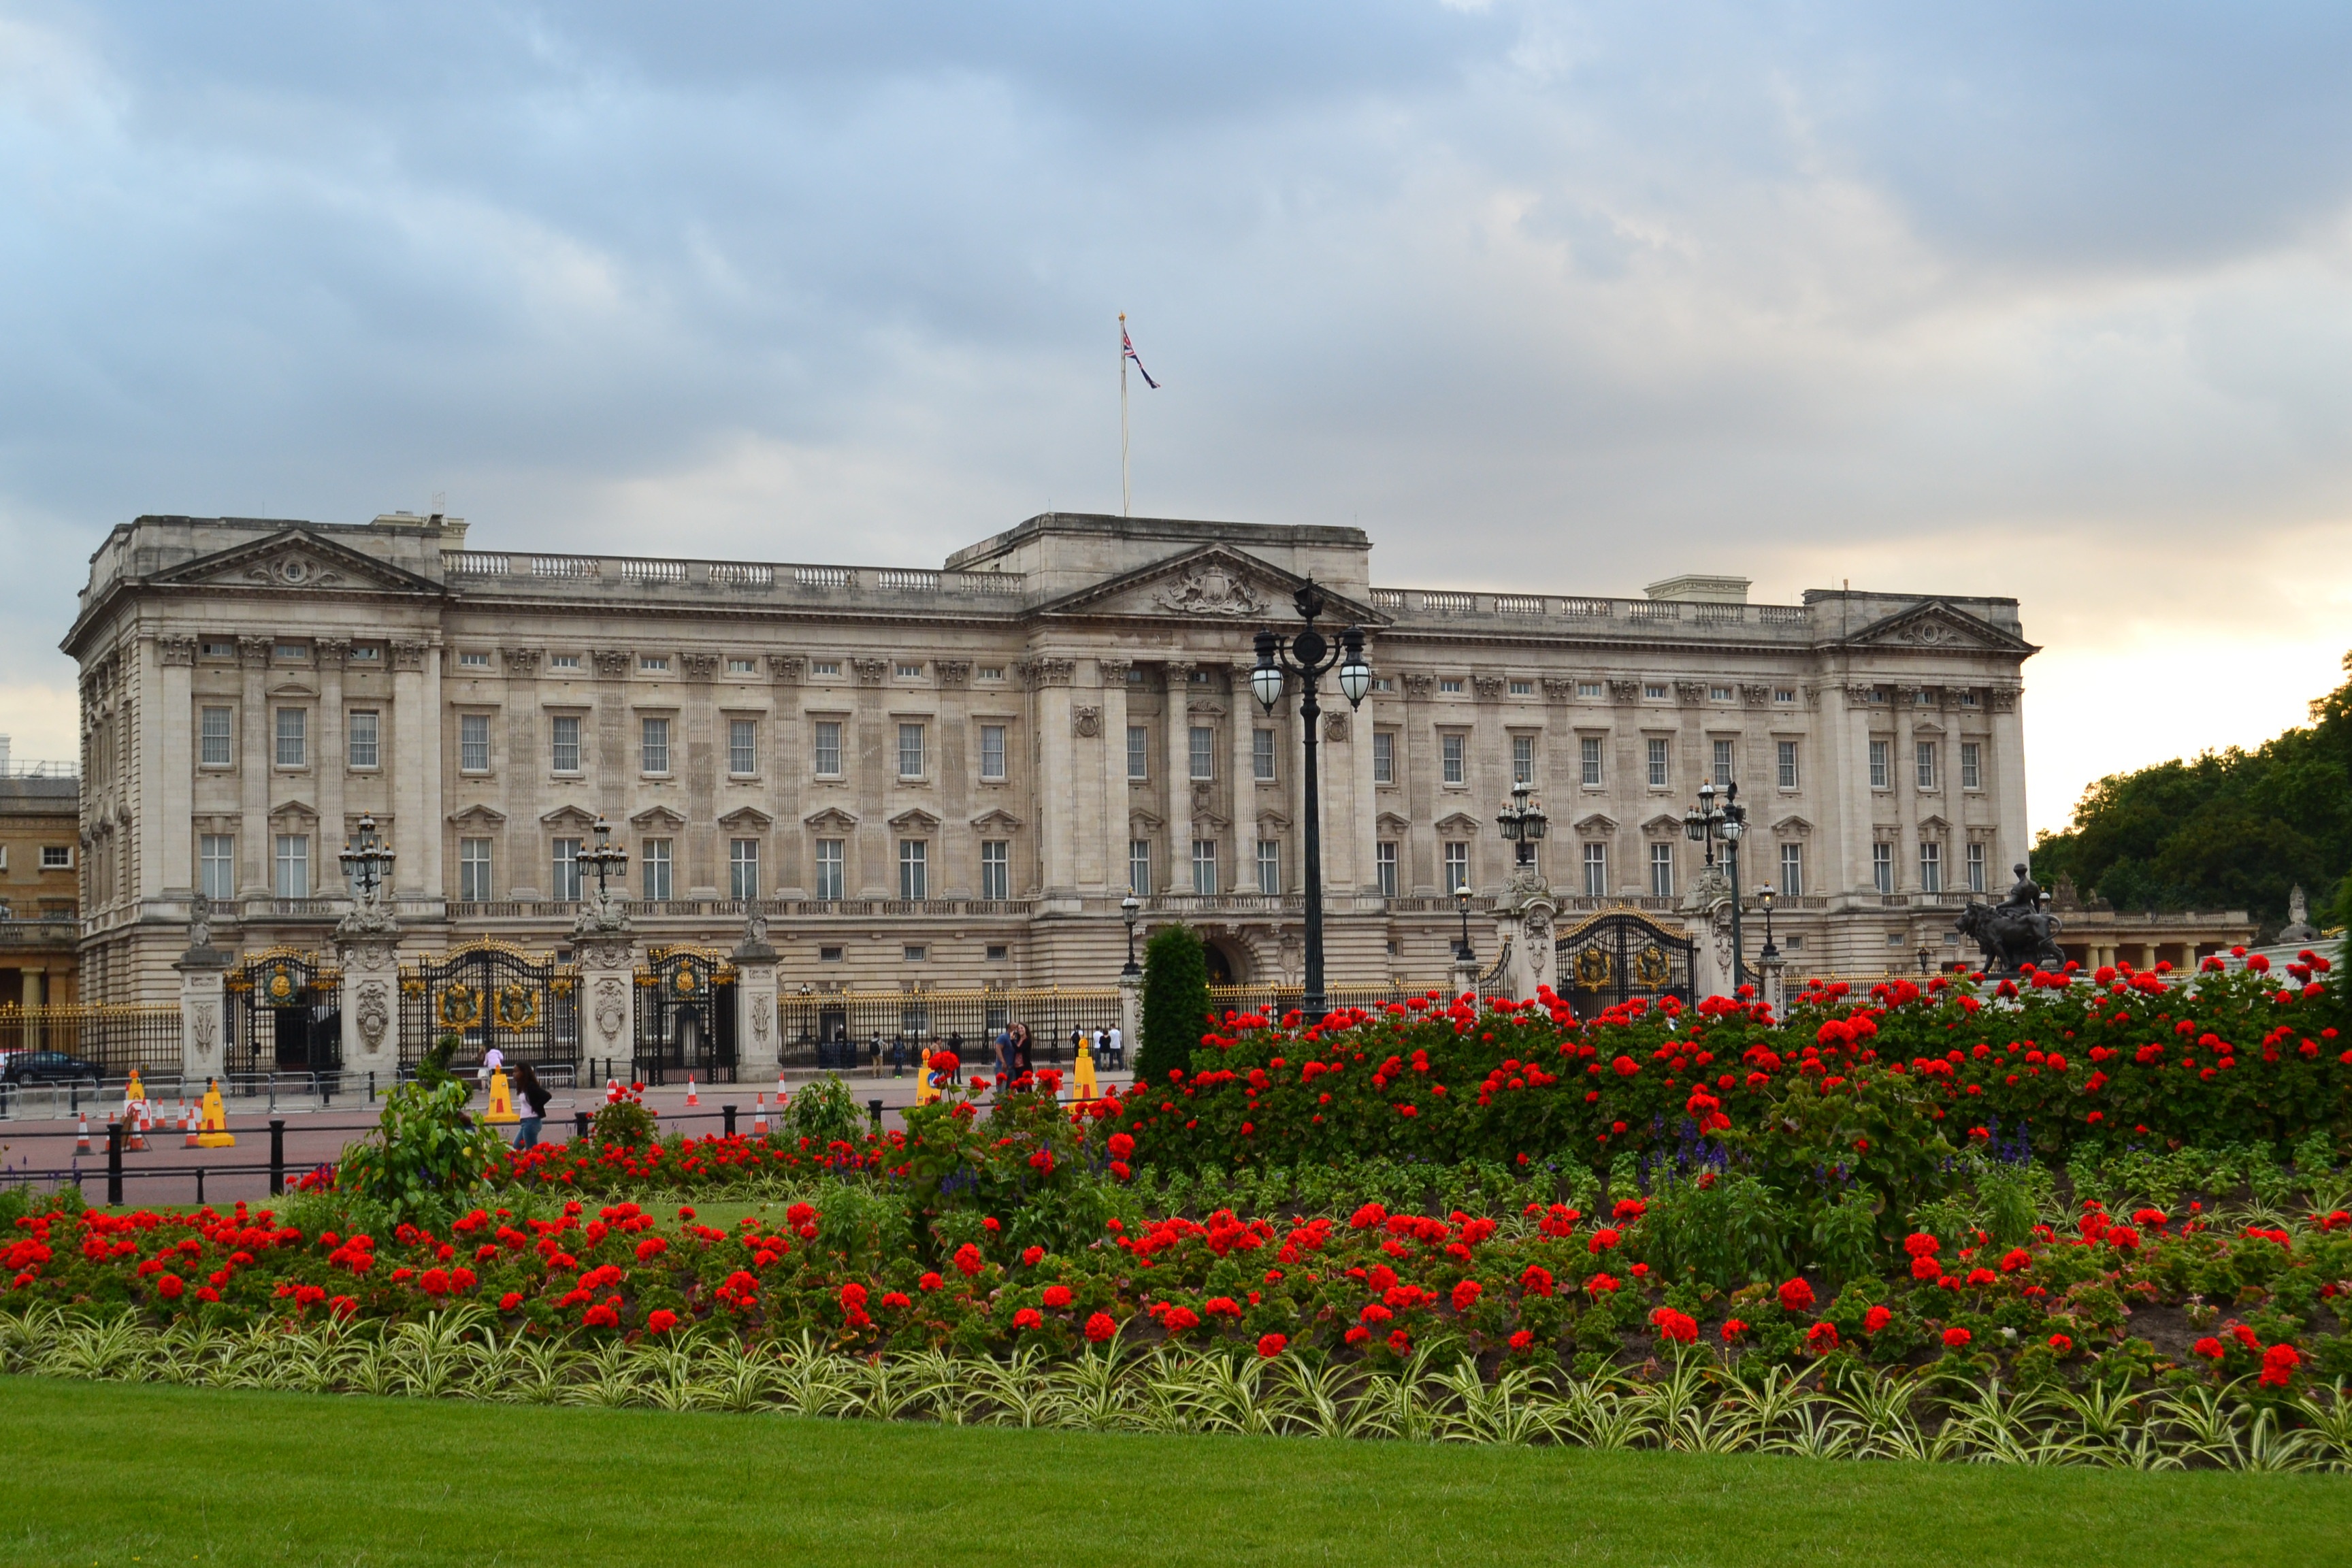
sky, lawn, meadow, flower, building, chateau, palace, red, landmark, flowers, england, london, estate, stately home